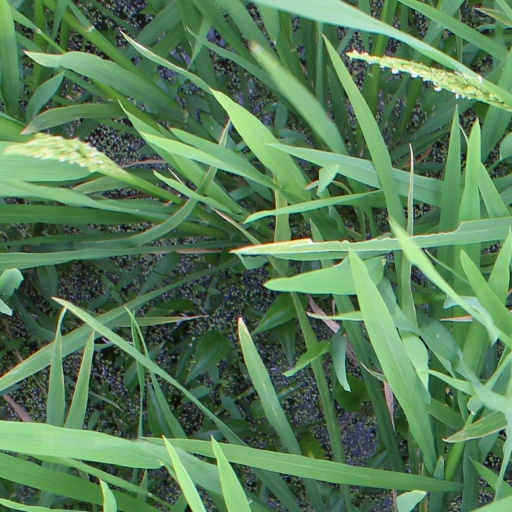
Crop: rice